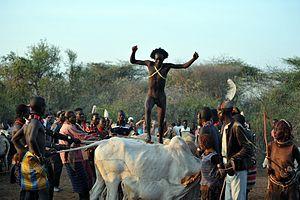
Les Hamers sont des habitants d'Afrique de l'Est vivant dans le sud-ouest de l'Éthiopie, dans la woreda Hamer Bena, une zone fertile de la vallée de l'Omo située dans la Région des nations, nationalités et peuples du Sud.